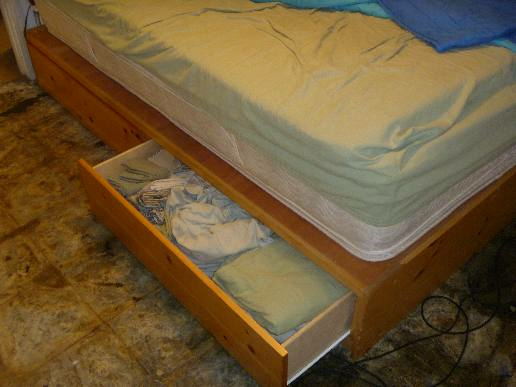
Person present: No